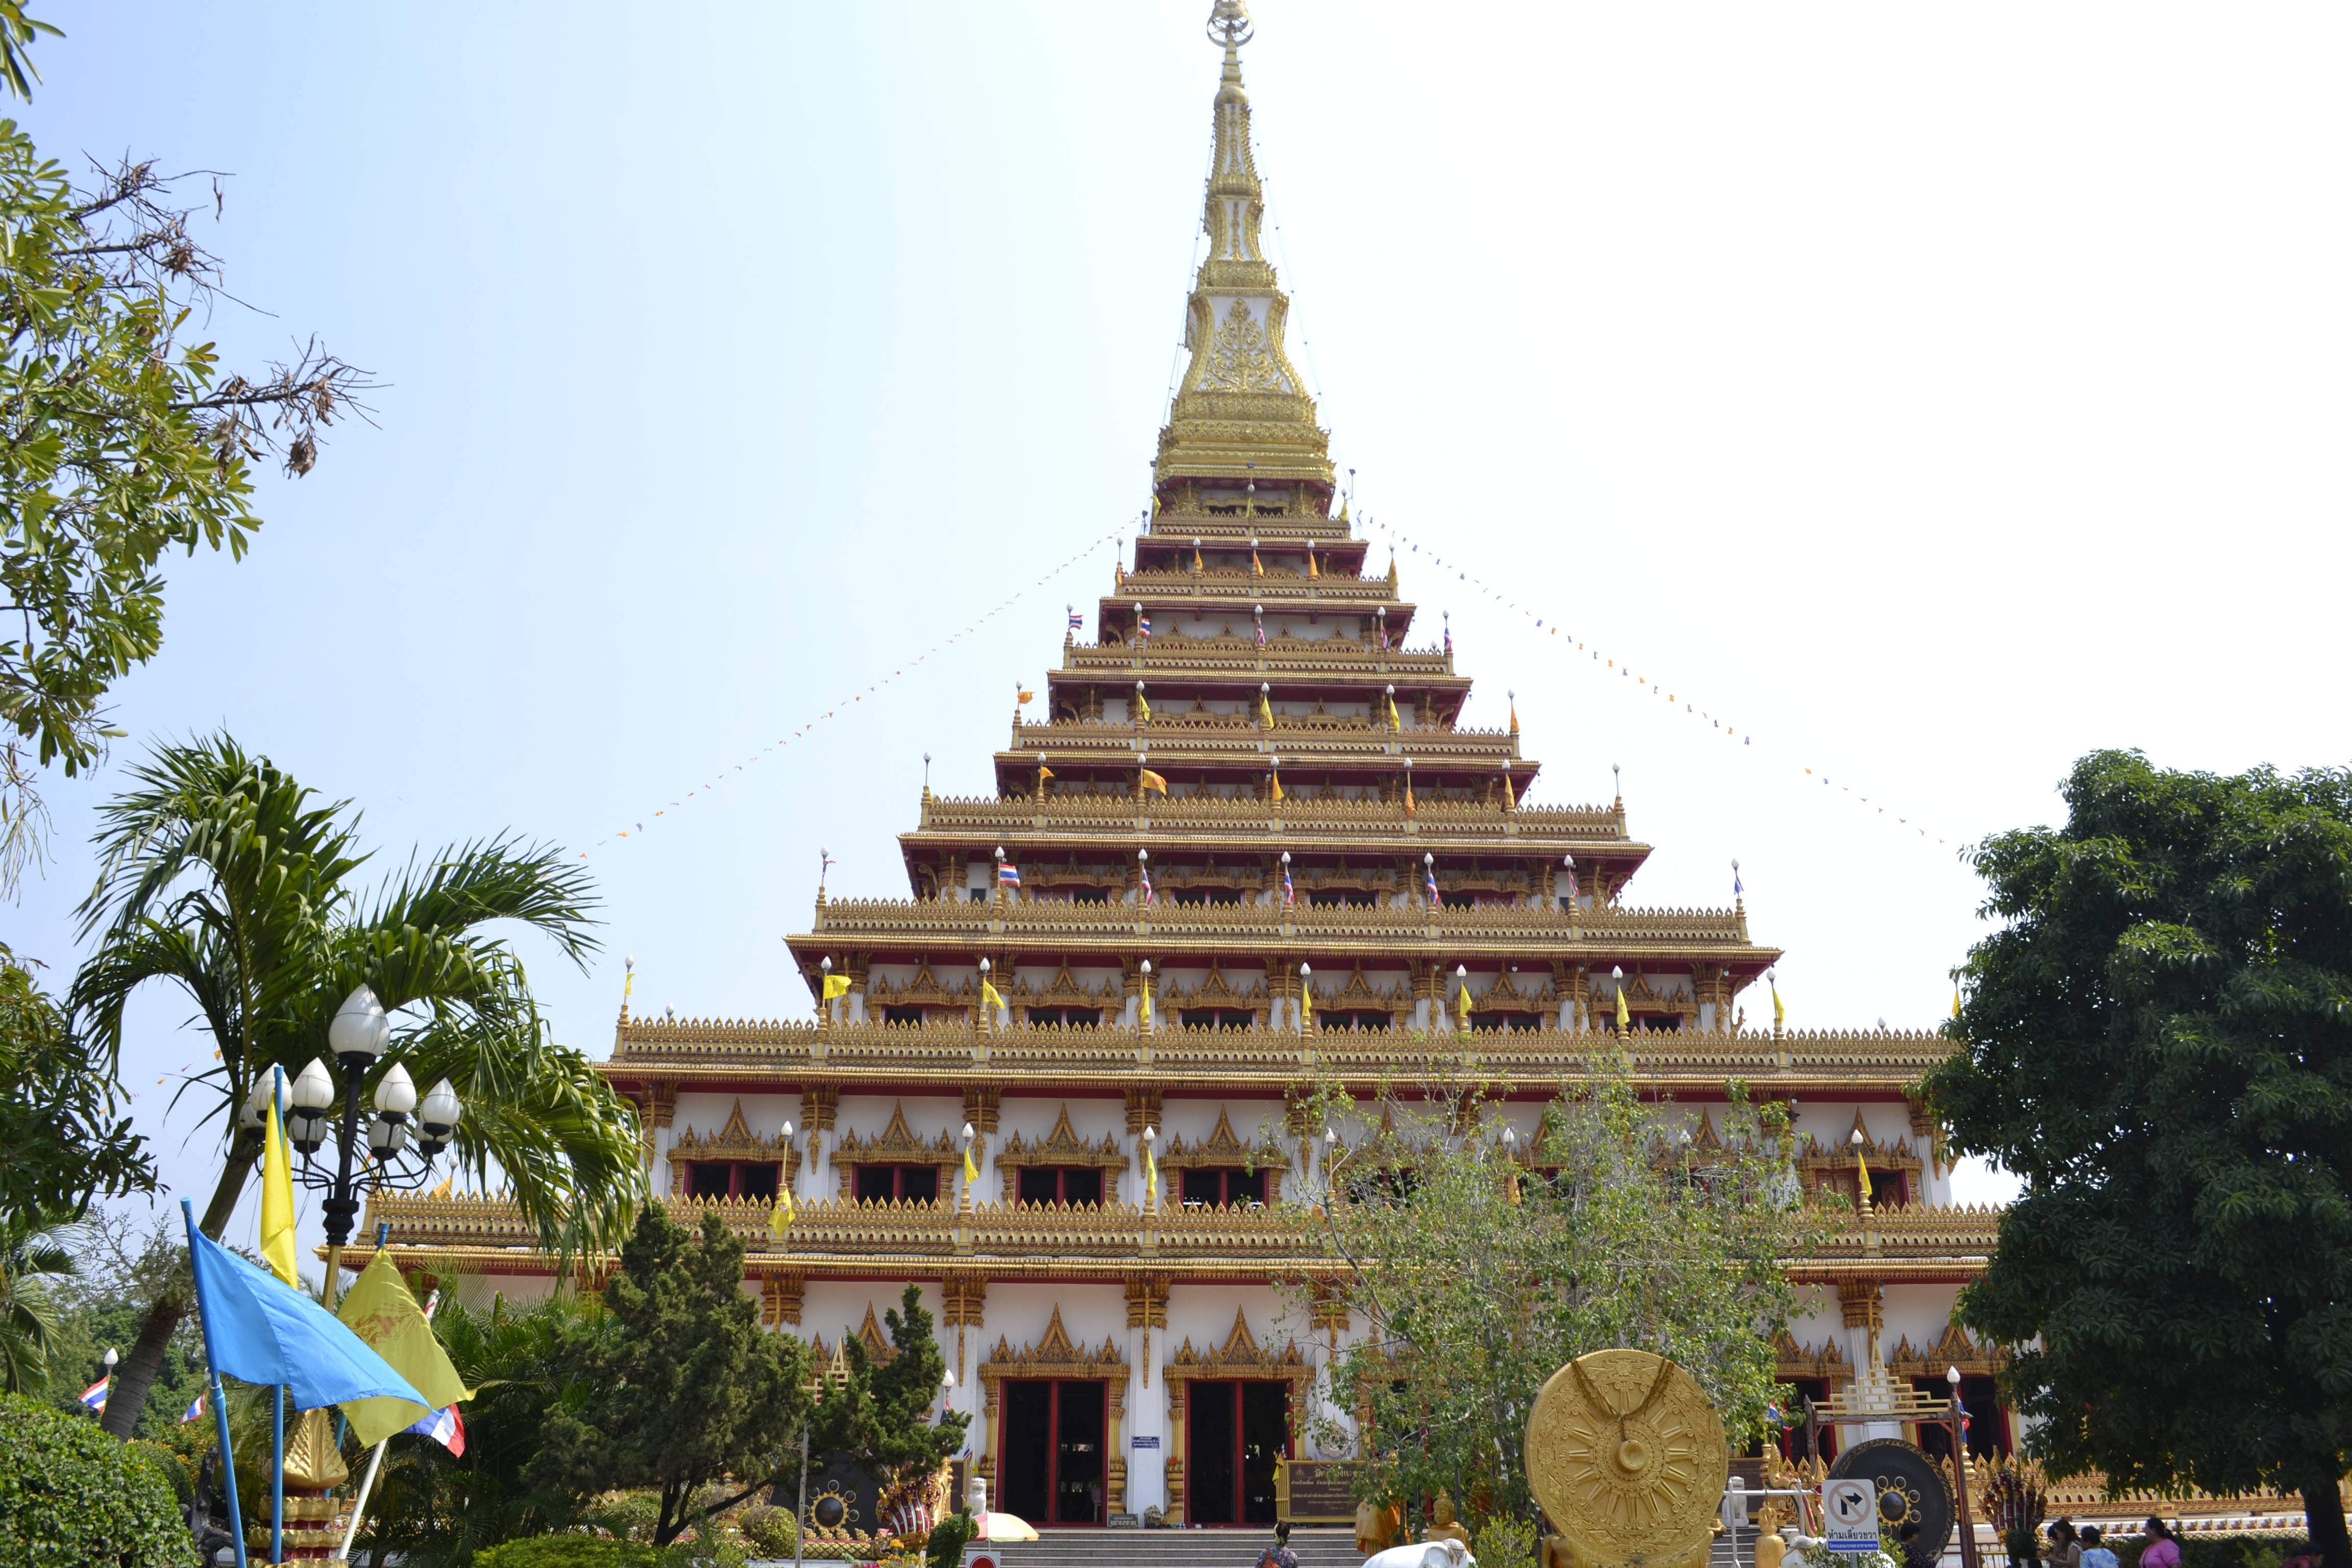
building, tower, place of worship, thailand, temple, chinese architecture, pagoda, wat, temple complex, historic site